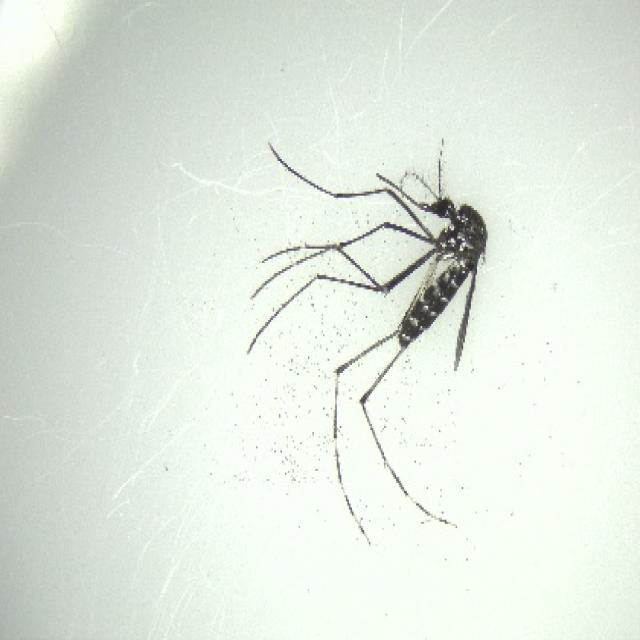
Species: aedes_albopictus